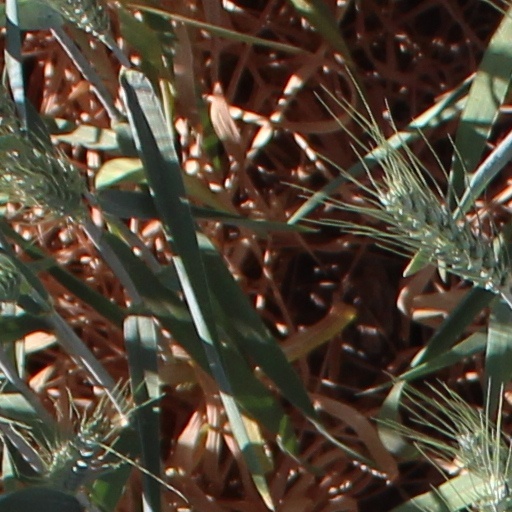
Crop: wheat